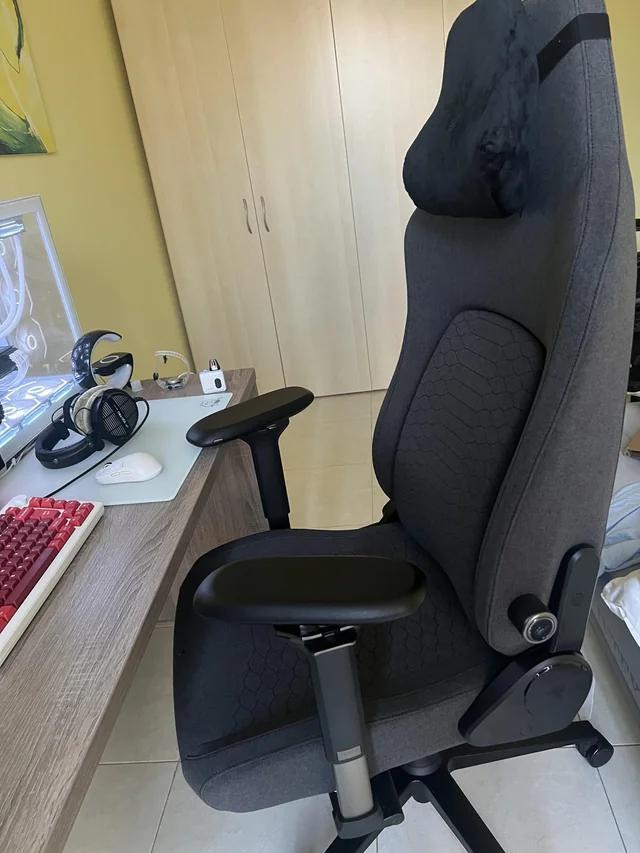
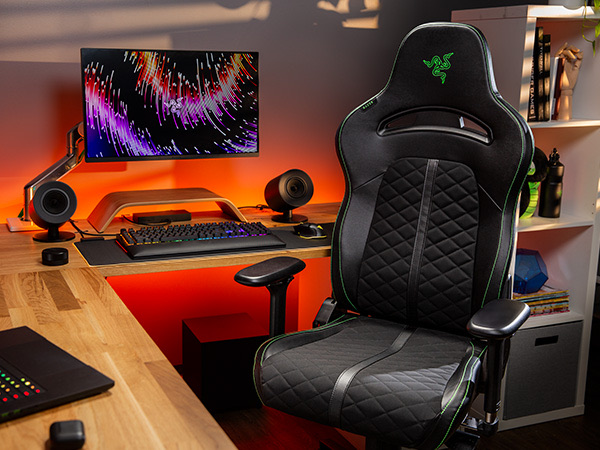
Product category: items_chair
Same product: no